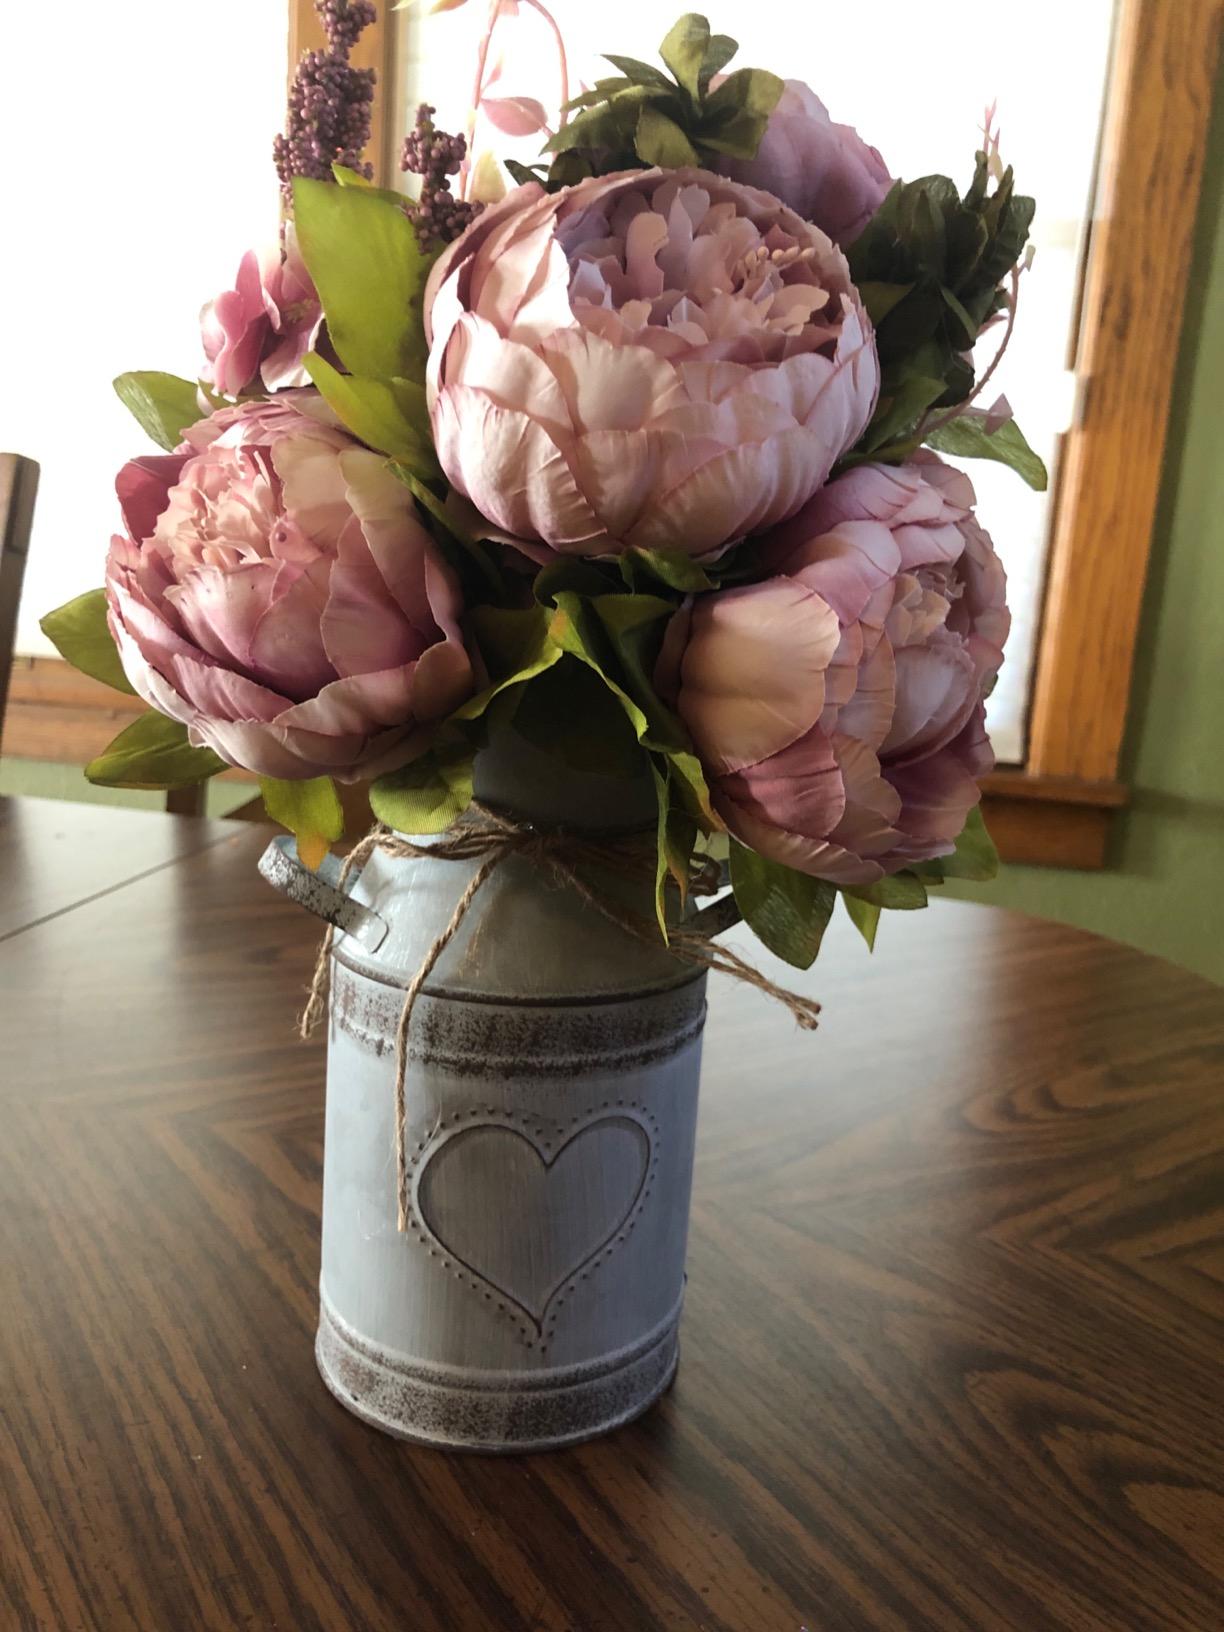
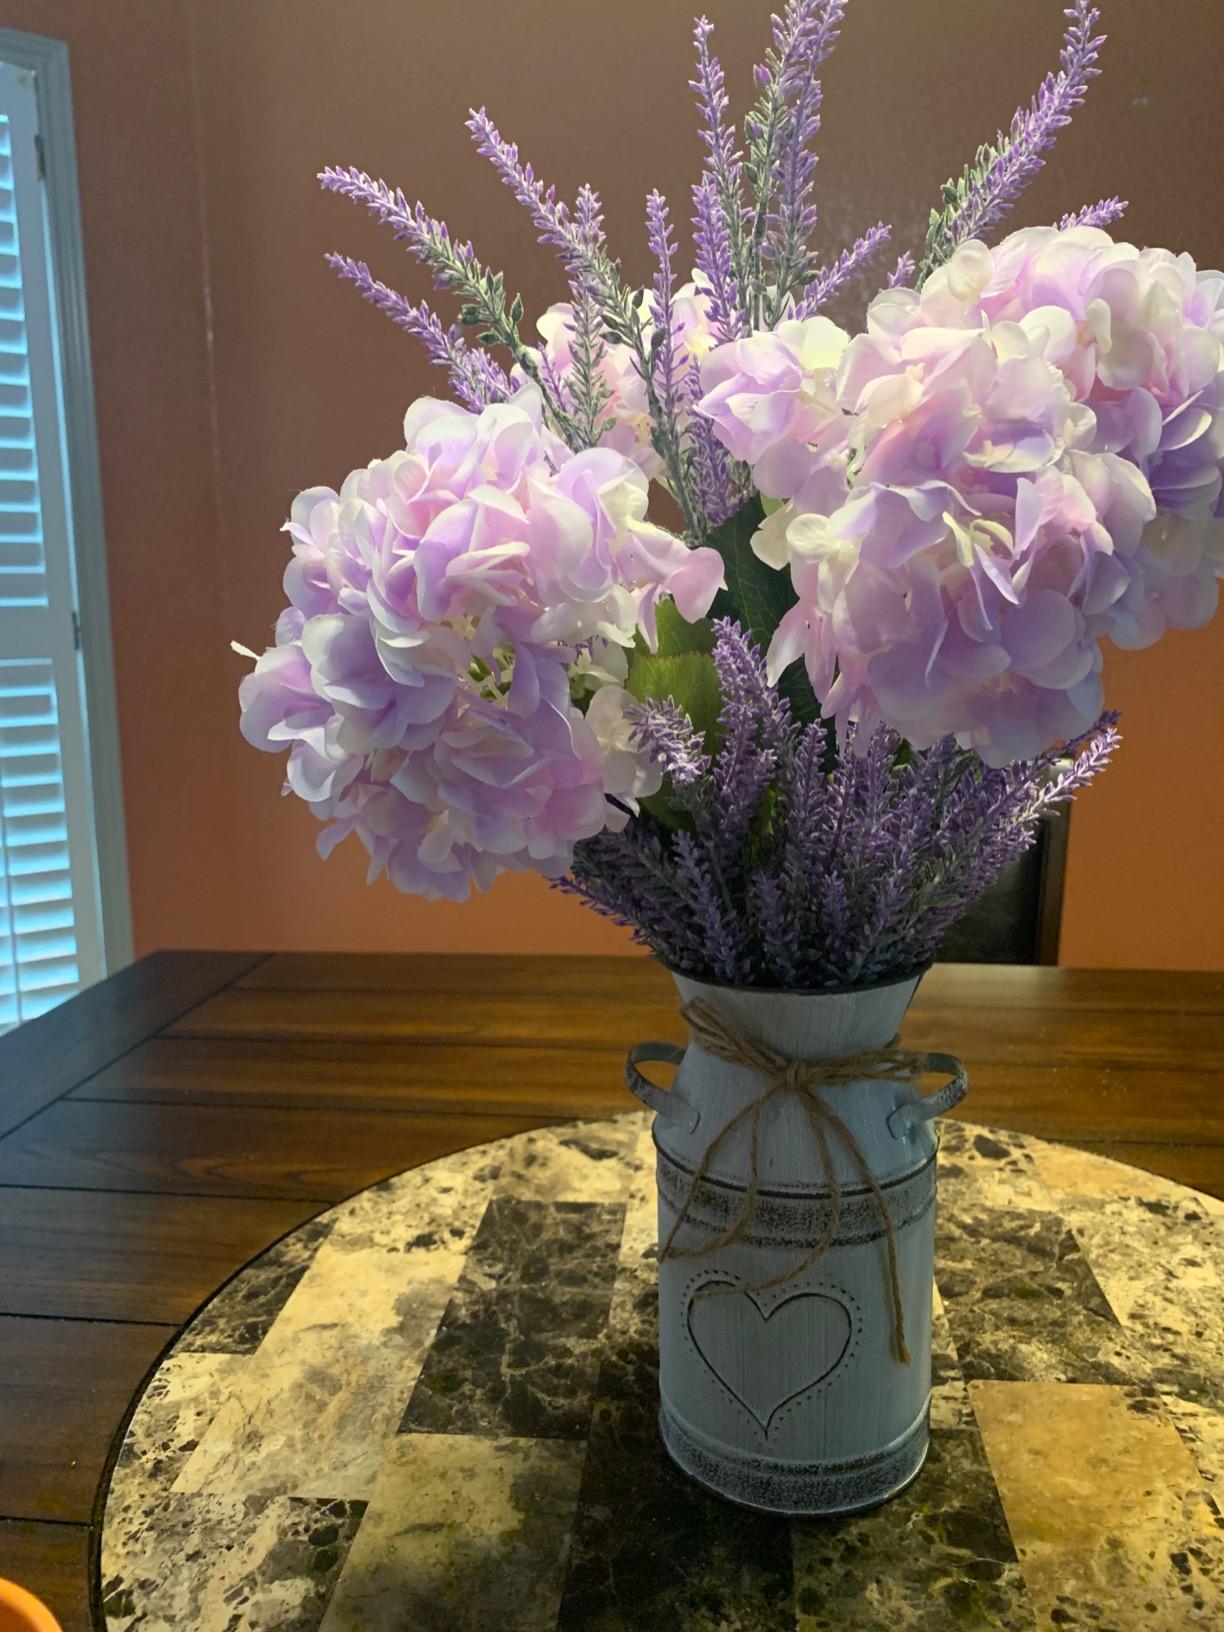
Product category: vase
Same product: yes